Bloody Saturday (photograph)

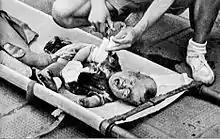
The baby on a stretcher, receiving first aid

At the time, Japanese nationalists called the photograph a fake, and the Japanese government put a bounty of $50,000 on Wong's head: an amount equivalent to $ in . Wong was known to be against the Japanese invasion of China and to have leftist political sympathies, and he worked for William Randolph Hearst who was famous for saying to his newsmen, "You furnish the pictures and I'll furnish the war" in relation to the Spanish–American War. Another of Wong's photos appeared in "Look" magazine on December 21, 1937, showing a man bent over a child of perhaps five years of age, both near the crying baby. The man was alleged to be Wong's assistant Taguchi who was arranging the children for best photographic effect. An article in "The Japan Times and Mail" said the man was a rescue worker who was posing the baby and the boy for the photographer. Wong described the man as the baby's father, coming to rescue his children as the Japanese aircraft returned following the bombing. Japanese propagandists drew a connection between what they claimed was a falsified image and the general news accounts by U.S. and Chinese sources reporting on the fighting in Shanghai, with the aim of discrediting all reports of Japanese atrocities.